Question: Please indicate a possible affordance area of the surfboard that can be used for carrying
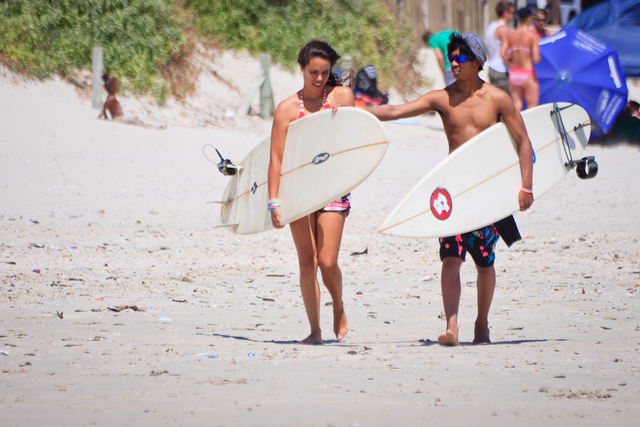
Answer: [214.5, 108.5, 384.5, 230.5]